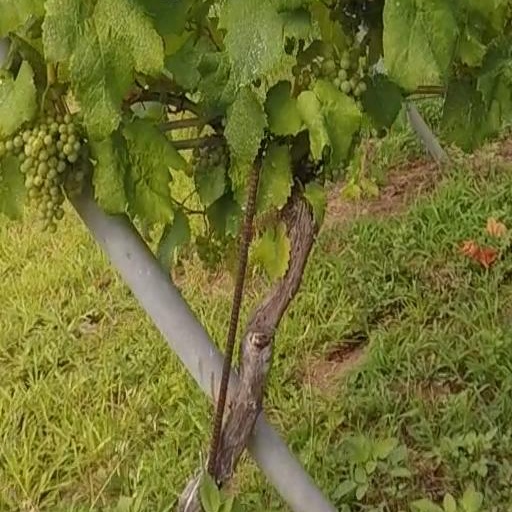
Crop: grape